Niederweiler, Rhein-Hunsrück

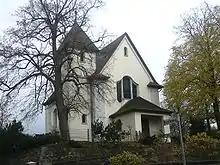
Chapel in the village centre

The following are listed buildings or sites in Rhineland-Palatinate’s Directory of Cultural Monuments: